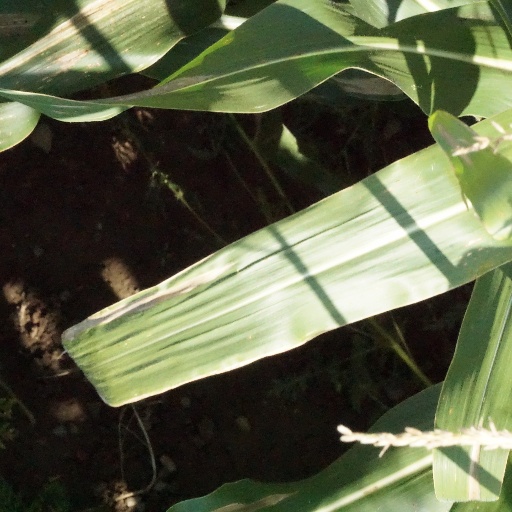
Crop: maize; corn